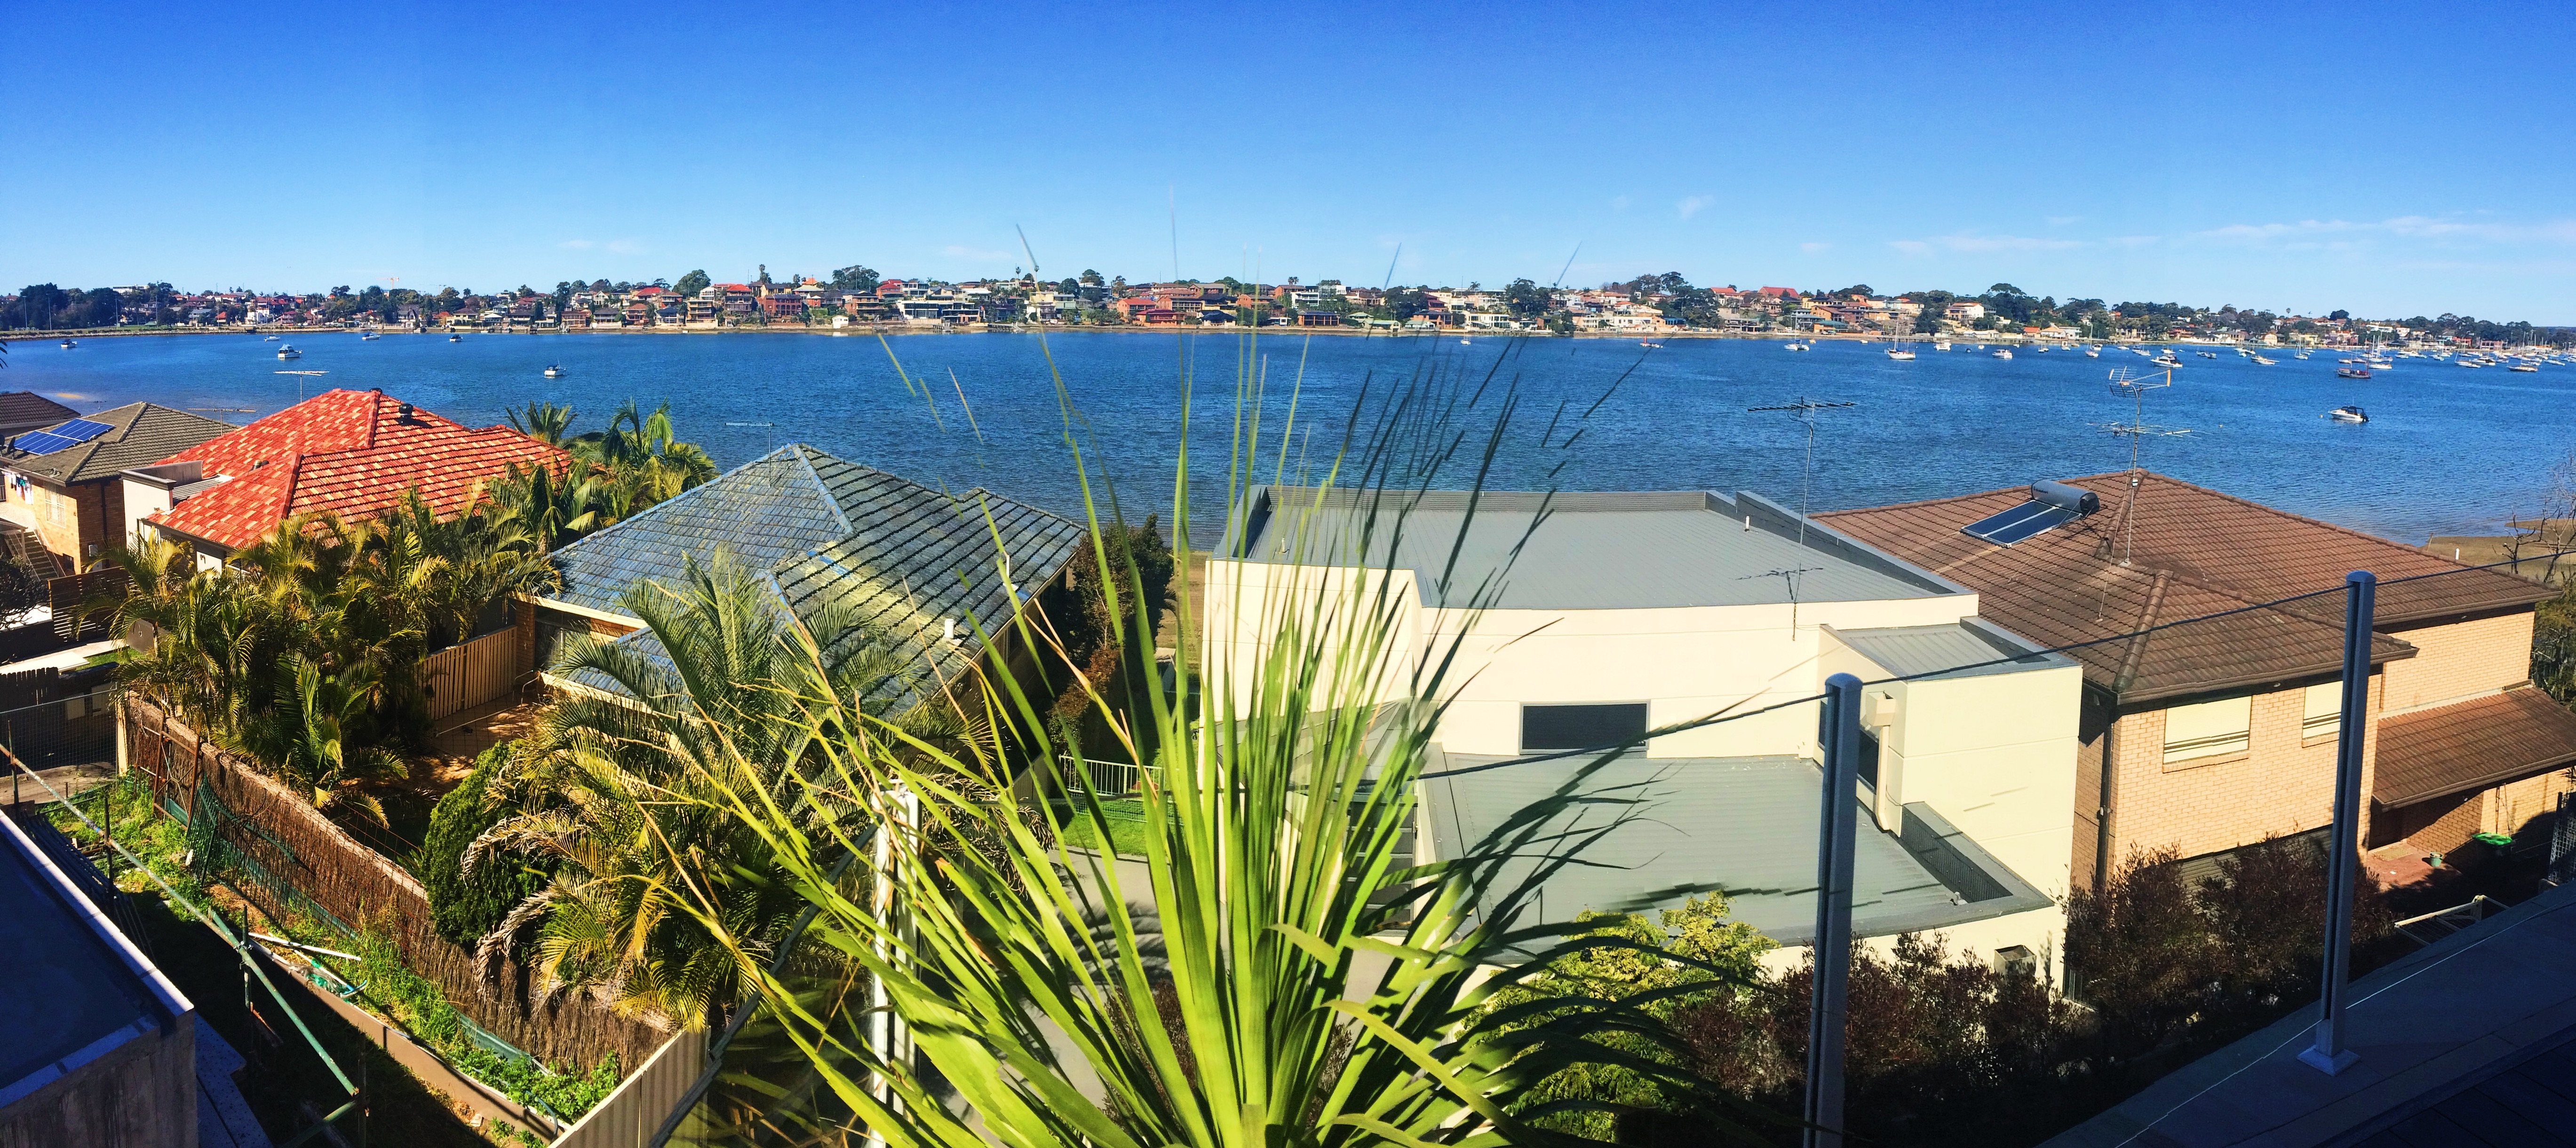
beach, sea, coast, ocean, vacation, swimming pool, bay, resort, arecales